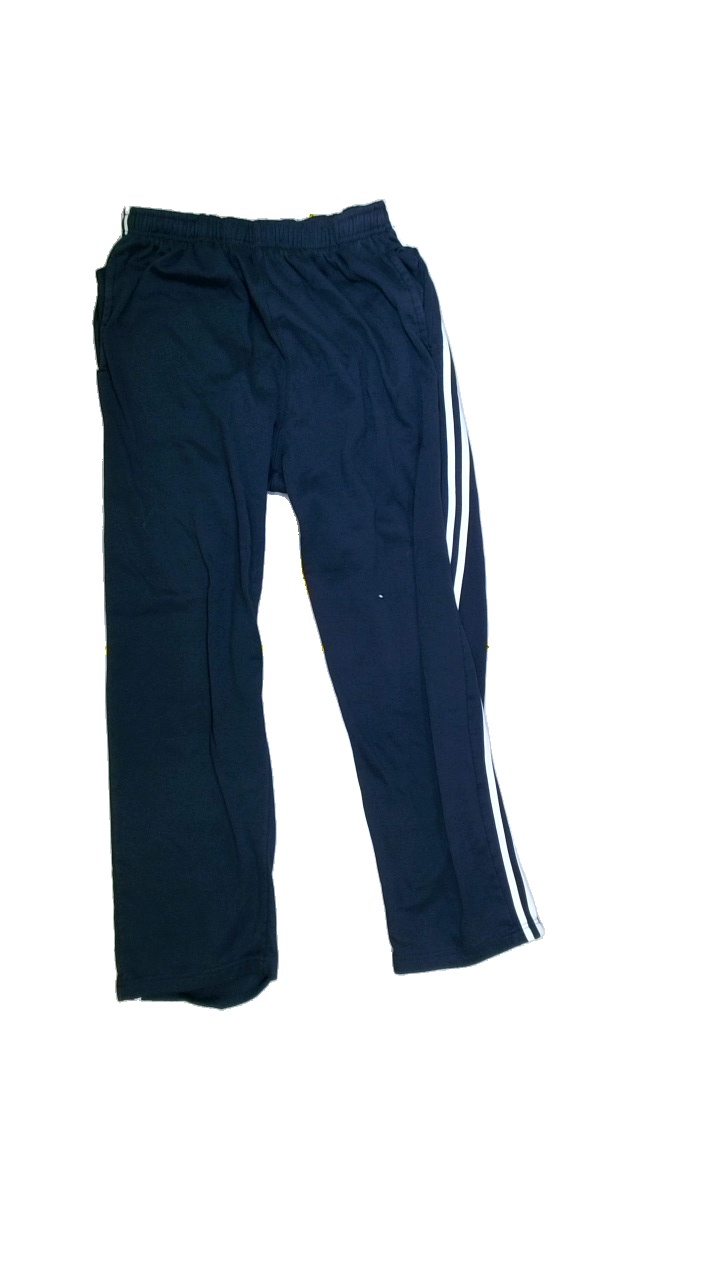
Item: Trousers (Men)
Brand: Missing
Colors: White, Blue
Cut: Regular
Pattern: Striped
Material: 100%polyester
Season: Autumn
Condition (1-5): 2
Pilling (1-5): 2
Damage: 1
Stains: Major
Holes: Minor
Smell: Minor
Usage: Export
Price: <50